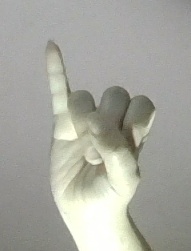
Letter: meem